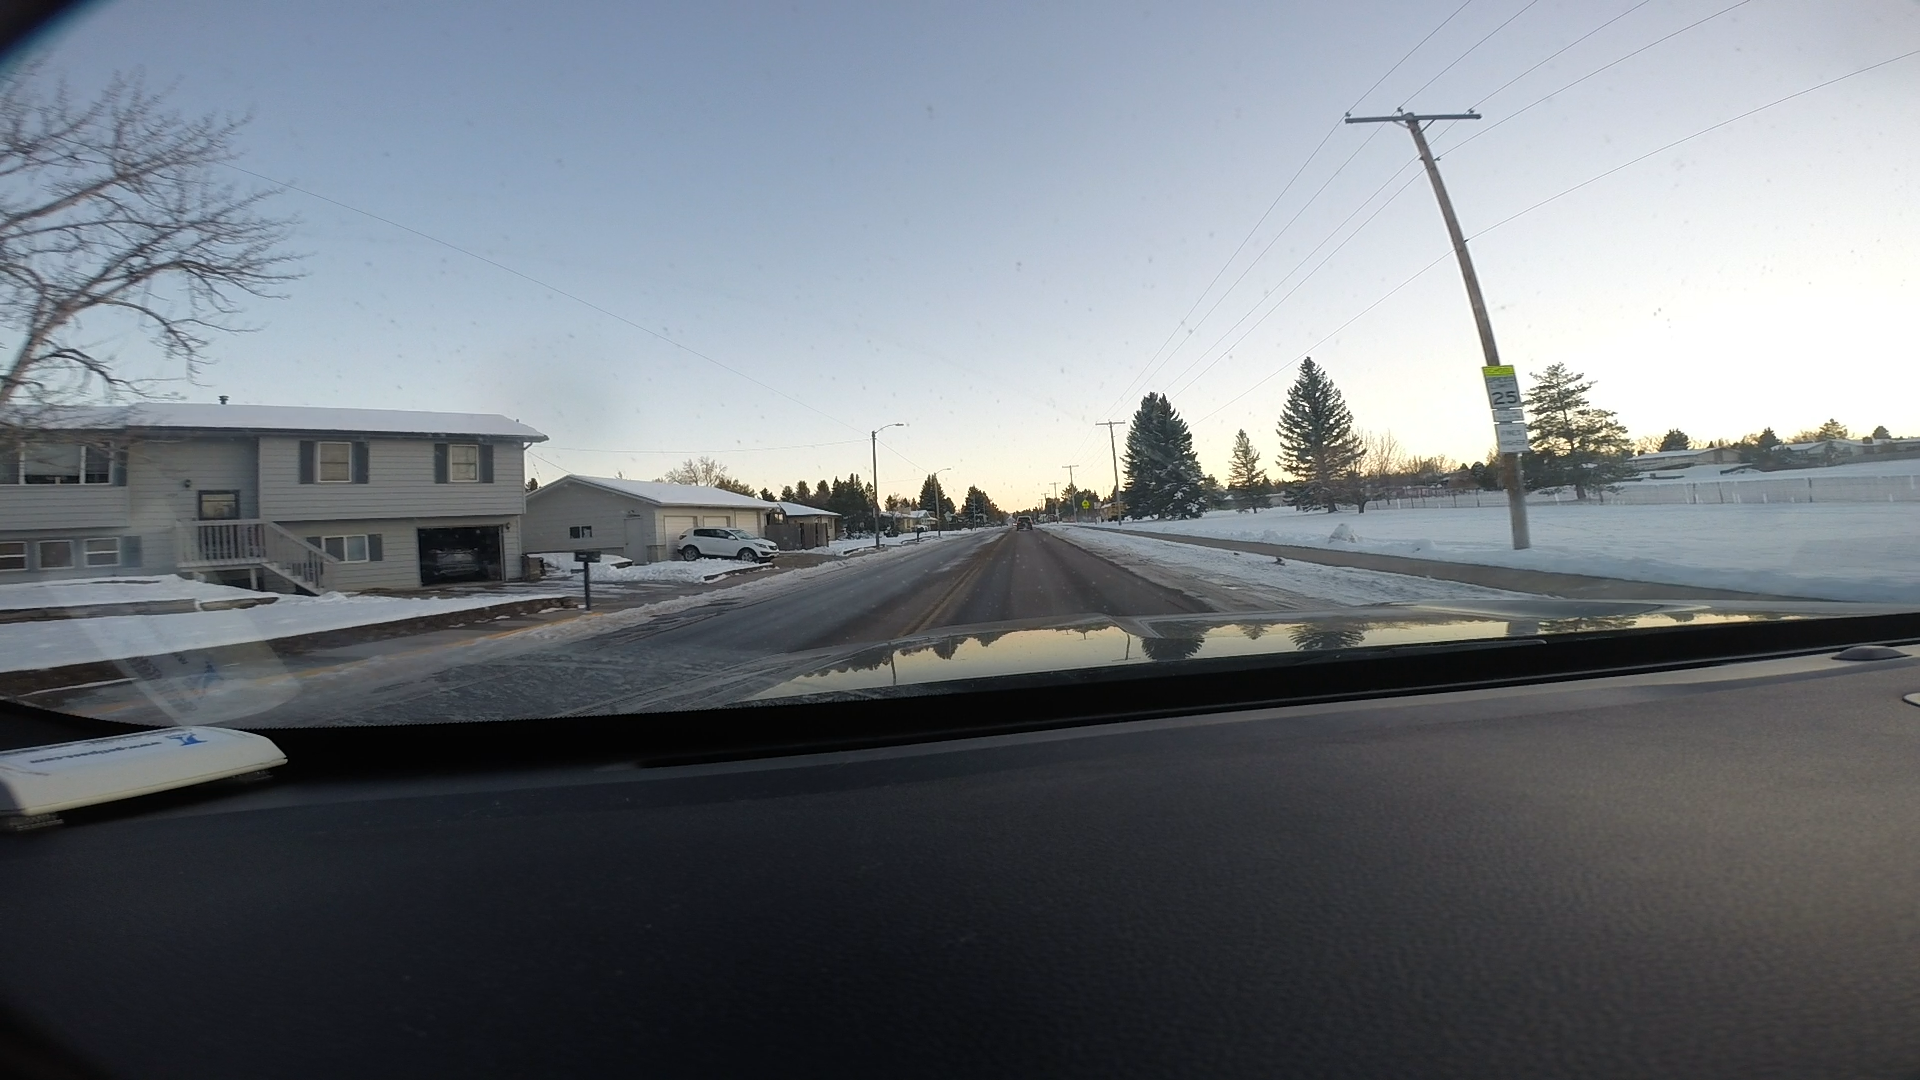
Speed limit sign label: mph25